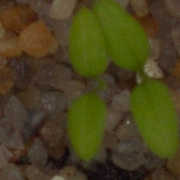
Label: common_chickweed